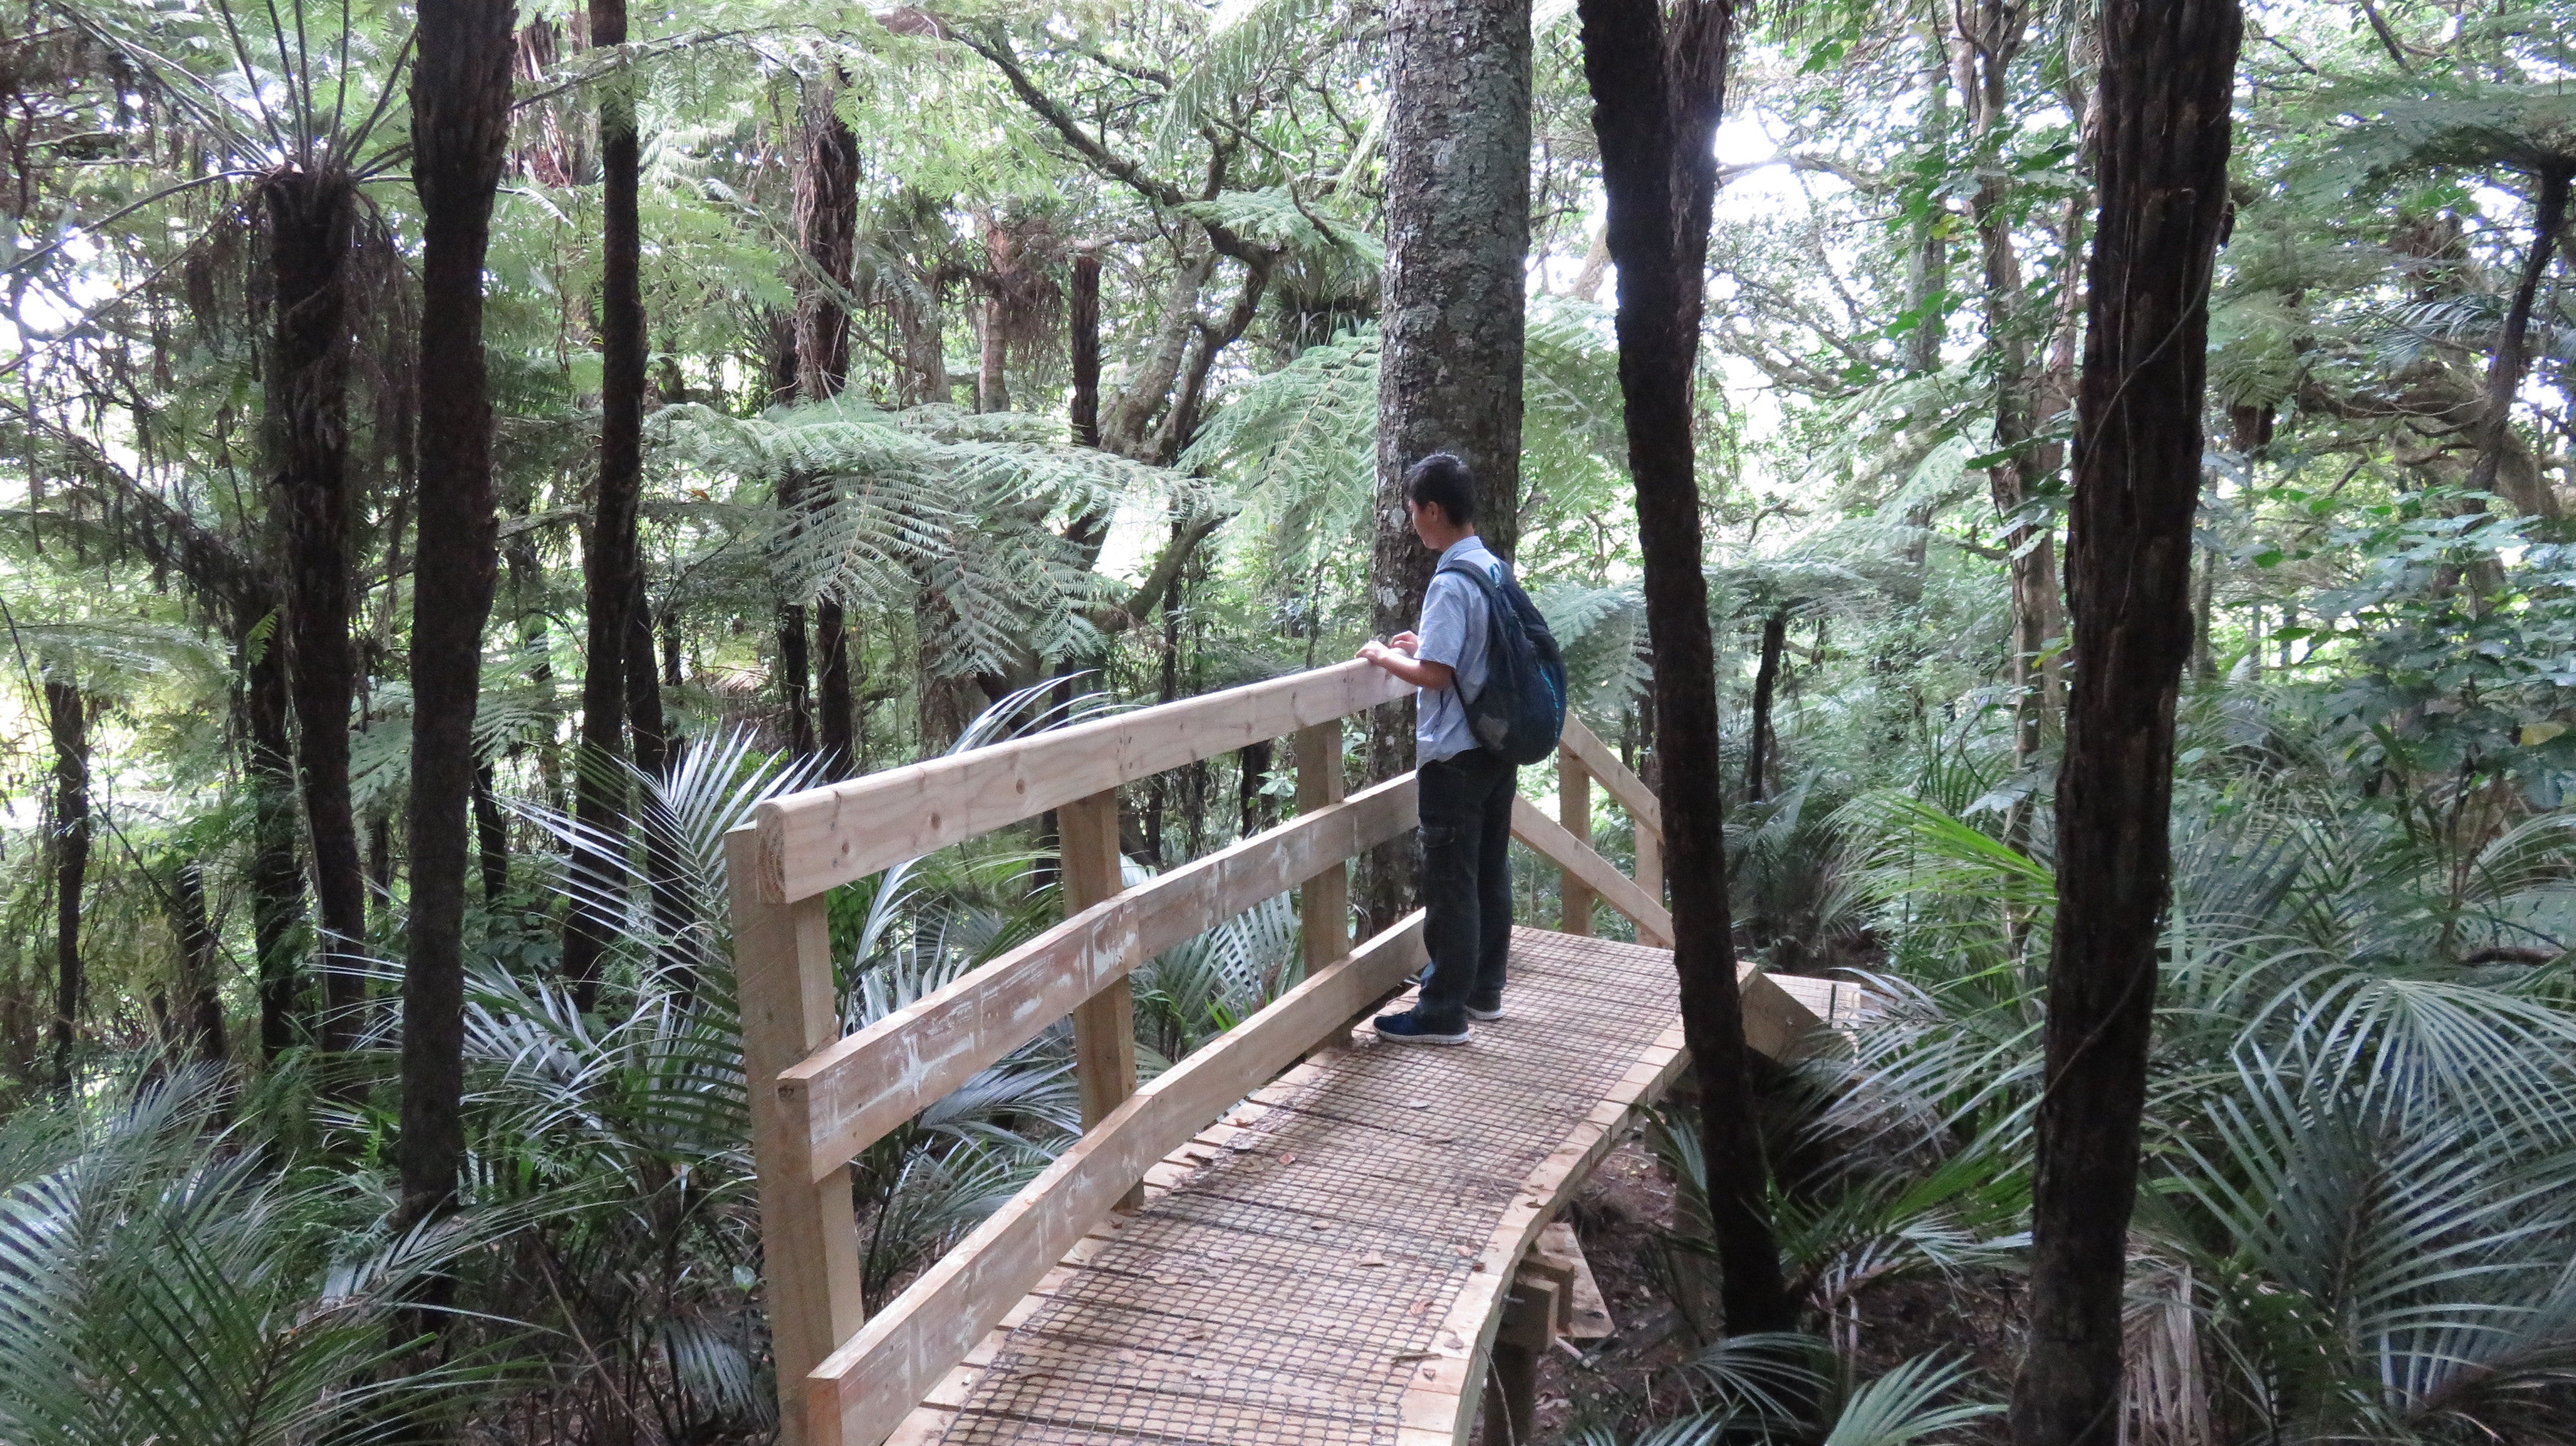
nature reserve, canopy walkway, bridge, forest, natural environment, valdivian temperate rain forest, old growth forest, tree, rainforest, jungle, boardwalk, biome, botany, walkway, state park, log bridge, ecoregion, trail, plant, national park, woodland, nonbuilding structure, leisure, tropical and subtropical coniferous forests, path